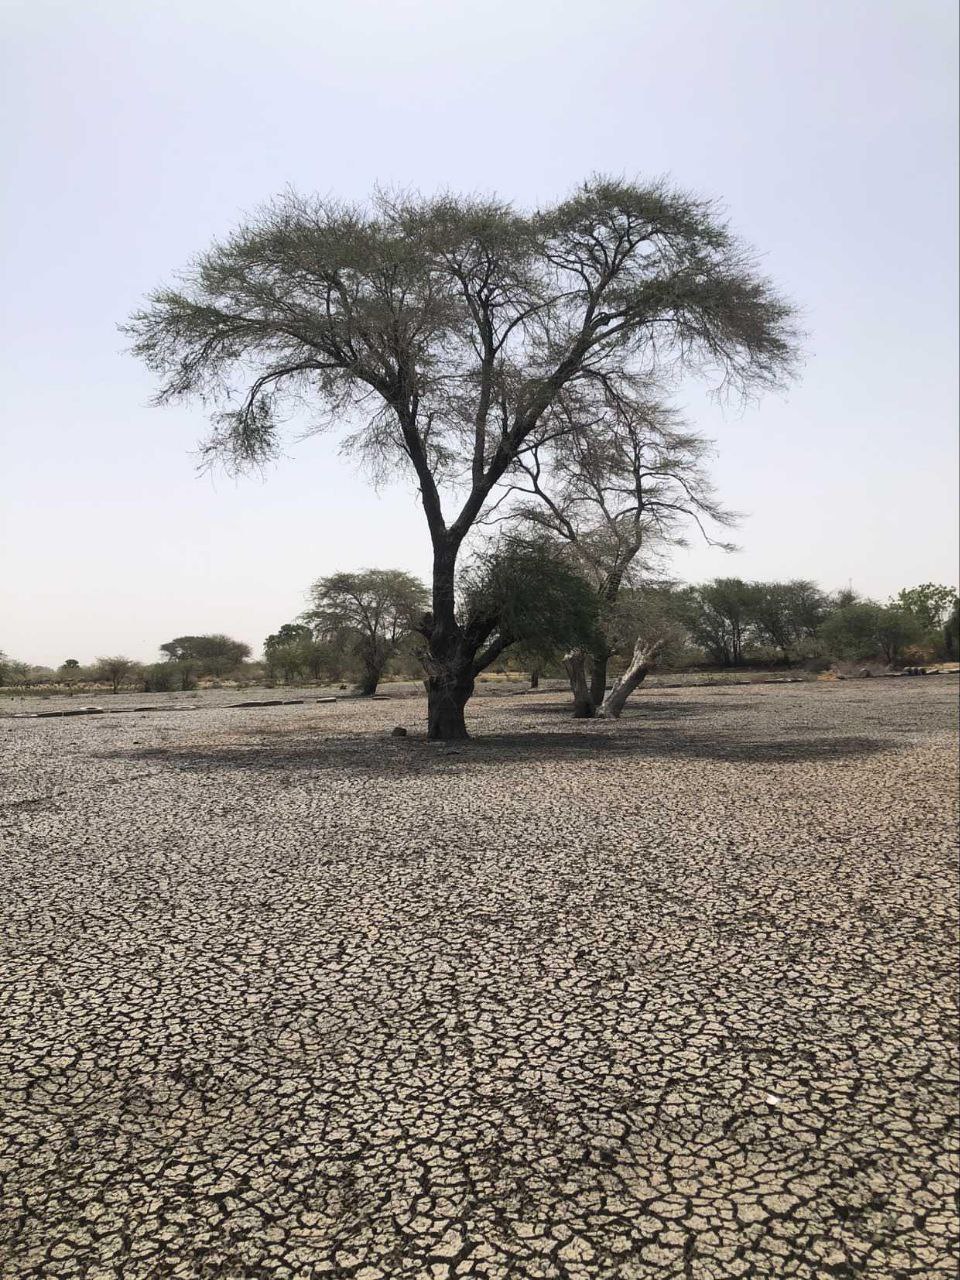
الوصف بالفصحى: الصورة تظهر أرضا متشققة وجافة تكاد تخلو من الحياة تتناثر فيها بعض الأشجار ذات الأوراق القليلة والأغصان العارية
الوصف بالعامية السودانية: الصورة بتورينا أرض ناشفة ومتشققة كأنها خالية من أي حياة. في شجرات حبه أوراقها شبه معدومة وأغصانها عريانة
التصنيف: Nature & Landscape